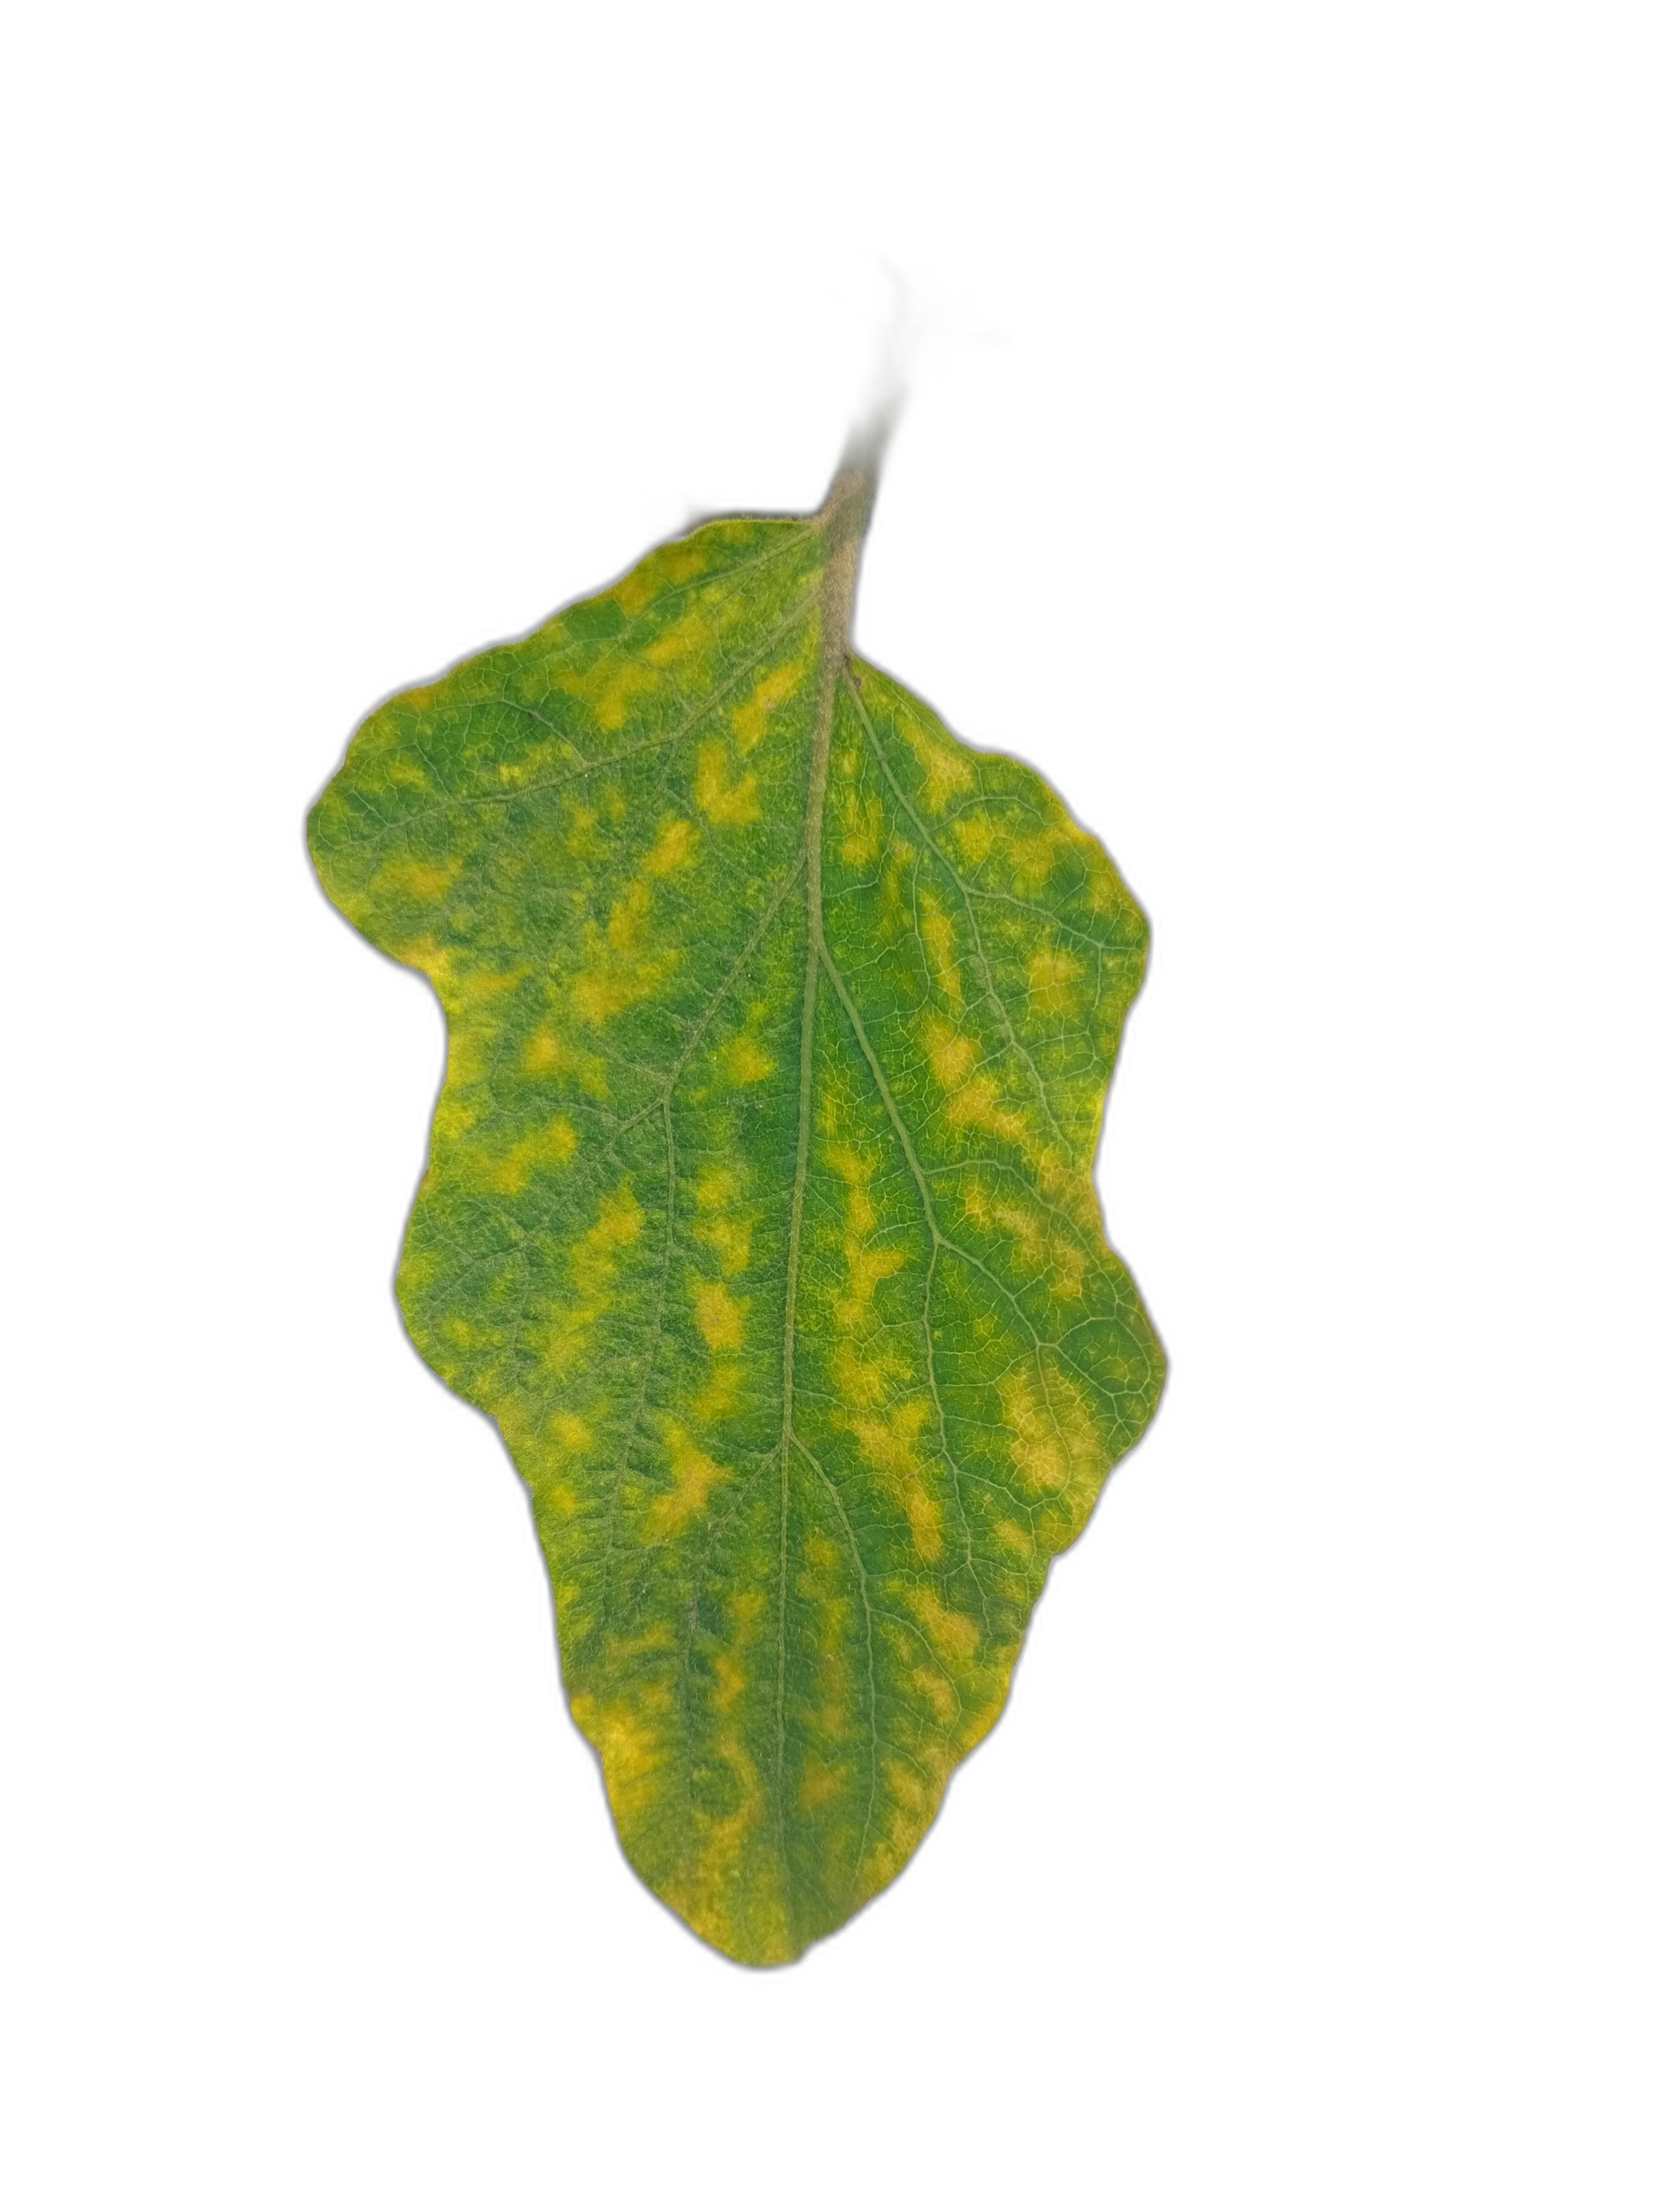
Label: Mosaic Virus Disease